Zinacantepec

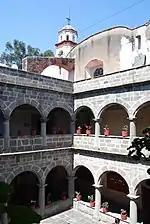
View of cloister area with bell tower

The Toluca Valley was evangelized by the Franciscans starting from the 1520s. During the 1550s and 1560s, a network of missions was built spreading out from Toluca, where missionaries would begin by studying the languages and customs of the native peoples of the valley. Of these missions, the monastery at Zinacantepec is the best preserved. The mission with its open chapel was begun in 1550, with the rest of the monastery built between 1560 and 1570. The modern town of Zinacantepec was built around it when the local populace abandoned the nearby hill and settled around the monastery in the 18th century. The monastery remained in operation from the early colonial period until the Reform War when it was closed by the government. It is said that it was occupied by Zapatista forces during the Mexican Revolution. Later in the 20th century, part of it was used to house priests who ran the still functioning Parish of San Miguel. It was declared a national monument in 1933. In 1976, the State of Mexico took over the cloister portion of the complex (leaving the church open for worship) and began to renovate it with the purpose of founding a museum, along with the Fondo Nacional para Actividades Sociales (FONAPAS). The museum was opened in 1980 as the Museo del Virrenato del Valle de Toluca (Museum of Viceregal Art of the Valley of Toluca. The collection is housed in the rooms of the cloister with the open chapel area serving as the main entrance.